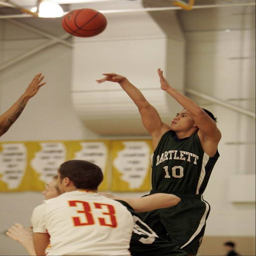
images vs. boys basketball game .